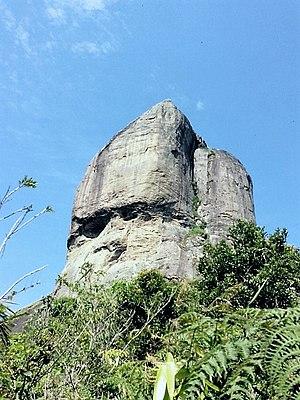
Une paréidolie est un phénomène psychologique, impliquant un stimulus vague et indéterminé, plus ou moins perçu comme reconnaissable.